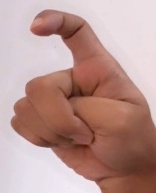
ASL sign: X